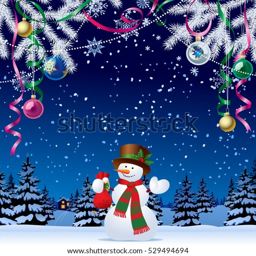
snowman with a red small sack of gifts against the night winter forest in snow under decorations .